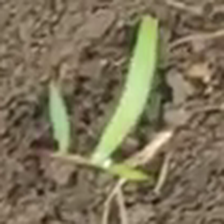
Weed species: Digitaria_SP_(Digitaria Sanguinalis )